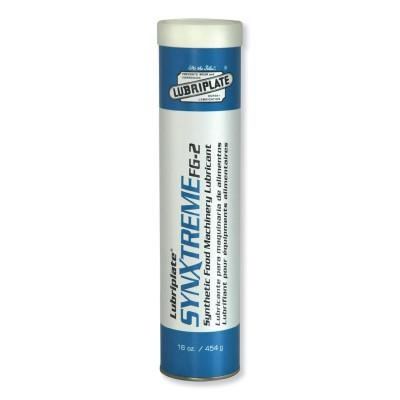
Lubriplate?? Synxtreme, FG-000/320, 120 lb Drum, L0308-039
Mechanical stability - greases do not thin out Delivers excellent anti-wear and extreme pressure protection Calcium sulfonate thickener delivers unsurpassed rust and corrosion prevention Excellent resistance to chemically treated water wash-down procedures at high temperatures Pack of 120 DR Manufacturer part number: L0308-039 UPC Code: 89215430802 ASTM; FDA Specifications: Applicable Materials = NSF H1 Registered Food Machinery Applications = Harsh Food Processing Environments; Application Temperatures Between 450?øF and 500?øF Capacity Vol. [Nom] = 120 lb Color = Tan Drop Point (ASTM) = 600?øF NLGI Grade = 000 Packing Type = 1/4 Drum Resistance = Water; Caustic Solution Wash Down Thickener = Calcium Sulphonate Complex Viscosity @ Temp. (Nom) = 288 to 352 @ 104?øF This is a normal stocking item.
Brand: Lubriplate??
Category: Vehicles & Parts > Vehicle Parts & Accessories > Vehicle Maintenance, Care & Decor > Vehicle Fluids > Vehicle Greases